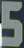
Number: 5